T. S. Eliot

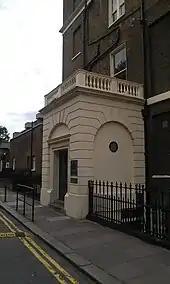
The Faber & Faber building where Eliot worked from 1925 to 1965; the commemorative plaque is under the right-hand arch.

On 29 June 1927 Eliot converted from Unitarianism to Anglicanism, and in November that year he took British citizenship, thereby renouncing his United States citizenship in the event he had not officially done so previously. He became a churchwarden of his parish church, St Stephen's, Gloucester Road, London, and a life member of the Society of King Charles the Martyr. He specifically identified as Anglo-Catholic, proclaiming himself "classicist in literature, royalist in politics, and anglo-catholic in religion".